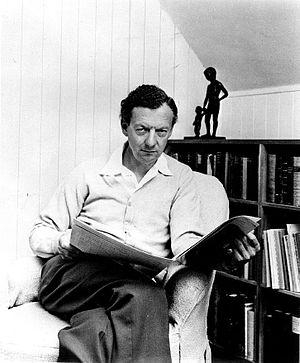
L'opéra pour enfants, appelé également, en France, comédie musicale pour enfants, est autant une forme musicale qu'un « exercice » pédagogique destiné principalement aux enfants.
Le Prix Sibelius de Wihuri est un prix décerné en Finlande par la Fondation Wihuri.
Edward Benjamin Britten, né le 22 novembre 1913 à Lowestoft dans le Suffolk, et mort le 4 décembre 1976 à Aldeburgh, est un compositeur, chef d'orchestre, altiste et pianiste britannique.